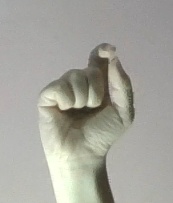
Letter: fa